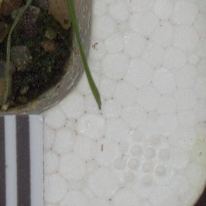
Label: loose_silkybent